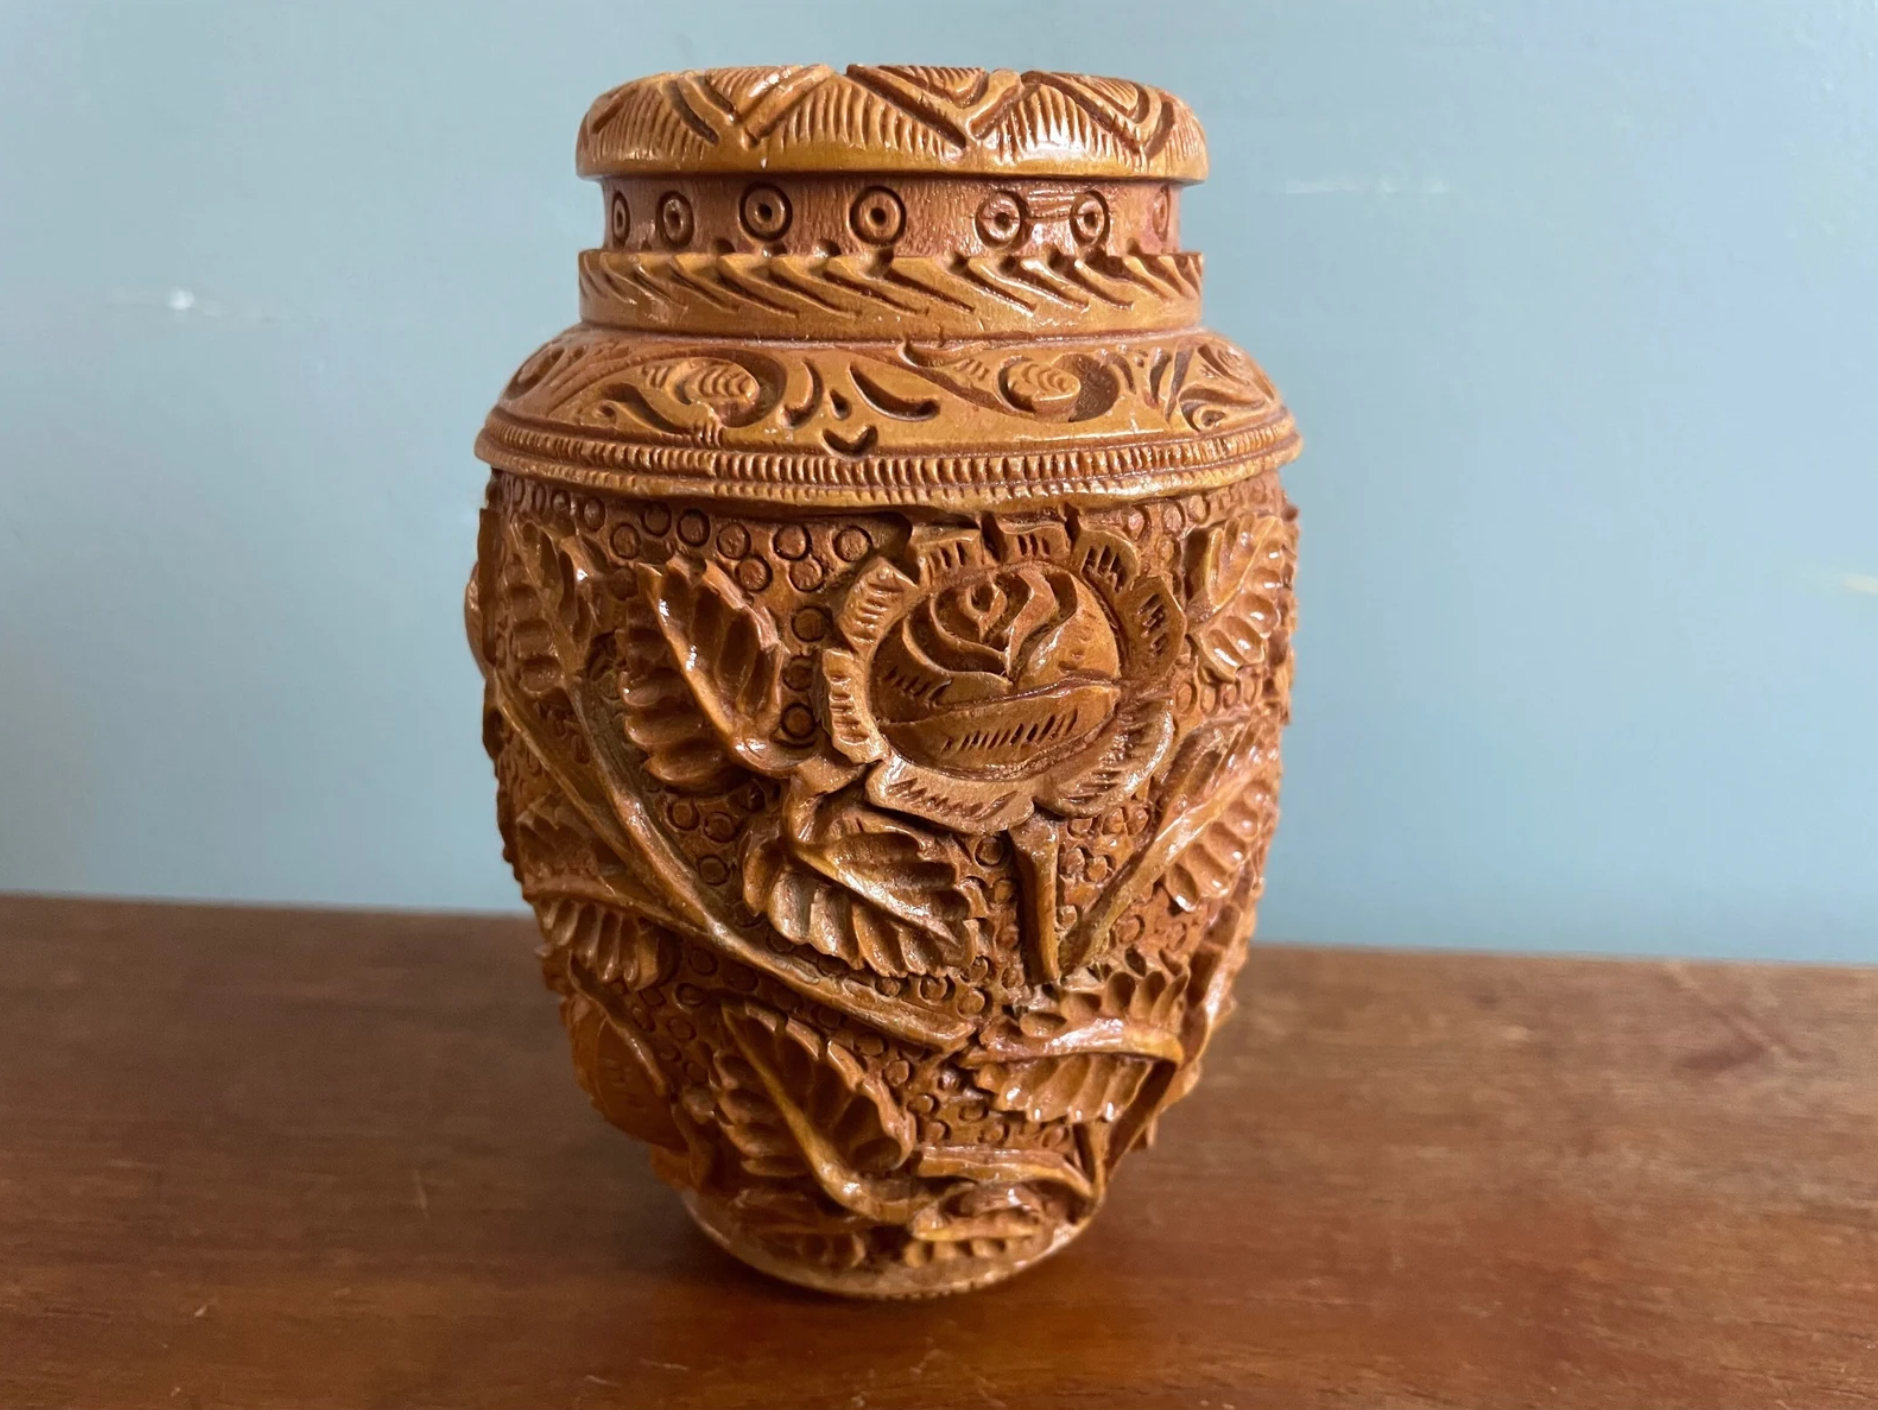
Concept: wooden pot